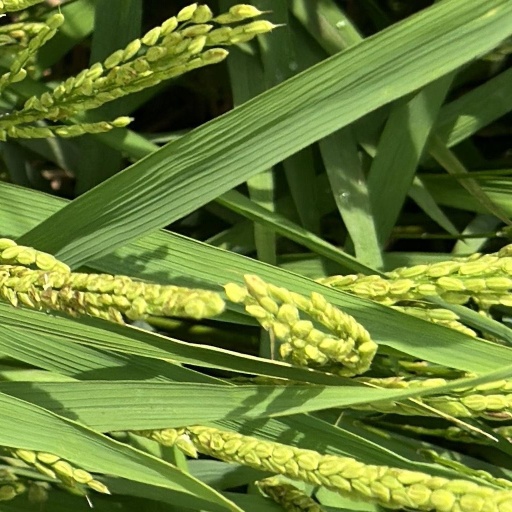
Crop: rice